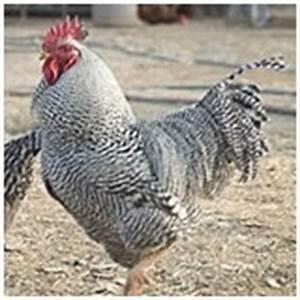
chicken